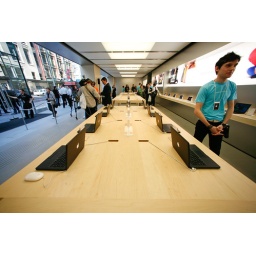
The ground floor is covered in MacBooks with free internet